Bali myna

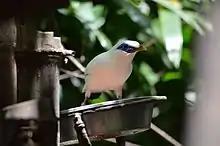
At the <a href="https%3A//waddesdon.org.uk/your-visit/grounds/aviary/">Waddesdon Aviary

The Bali myna's range is restricted to northwest Bali (and its offshore islands) in Indonesia, where it is the island's only endemic vertebrate species. In 1991, the bird was designated the faunal emblem of Bali. Featured on the Indonesian 200 rupiah coin, its local name is "jalak Bali" (Balinese script: ᬚᬮᬓ᭄ᬩᬮᬶ).